Horses in the United States

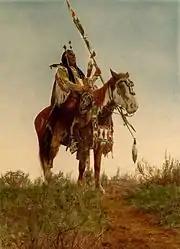
"Apsaroka Horse", depicting a horse of the Crow tribe, c. 1909

A 2005 genetic study of fossils found evidence for three genetically divergent equid lineages in Pleistocene North and South America. A 2008 study suggested that all North American fossils of caballine-type horses, including both the domesticated horse and Przewalski's horse, belong to the same species: "E. ferus". Remains attributed to a variety of species and lumped as New World stilt-legged horses belong to a second species that was endemic to North America, now called "Haringtonhippus francisci". Digs in western Canada have unearthed clear evidence horses existed in North America as recently as 12,000 years ago. Other studies produced evidence that horses in the Americas existed until 8,000–10,000 years ago.